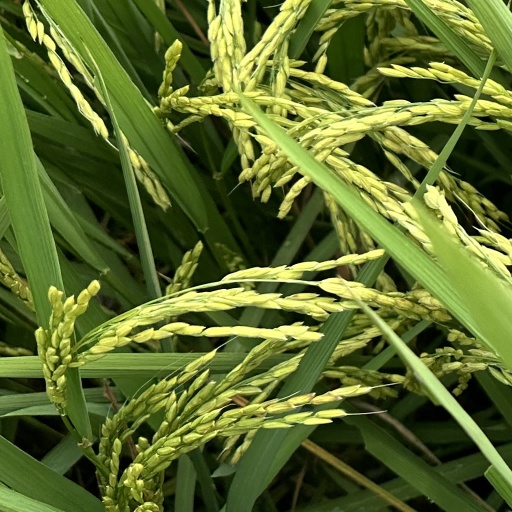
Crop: rice